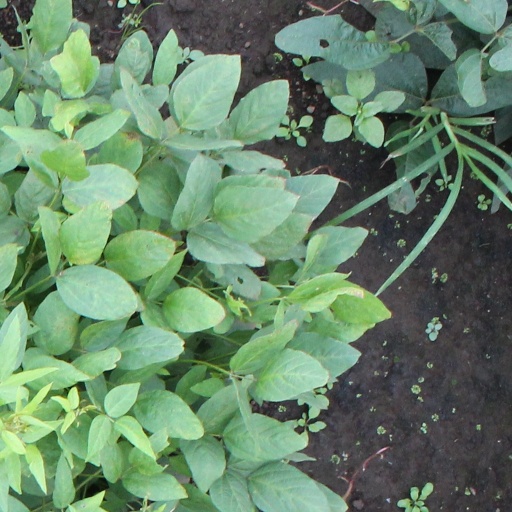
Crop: soybean